George Duncan (golfer)

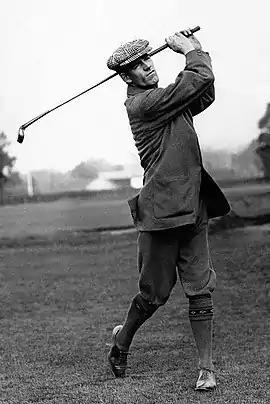
Duncan in the 1920s

In 1920, he won the first post World War I Open Championship at Royal Cinque Ports in Kent, in one of the greatest comebacks in Open Championship history. After shooting 80 in his first two rounds, Duncan was thirteen shots behind the leader, Abe Mitchell, before the final two rounds were played, but made up the deficit to win by two shots from Sandy Herd. His rounds were 80-80-71-72=303. He is the last player to win a golf major with a score of 80 for a round.